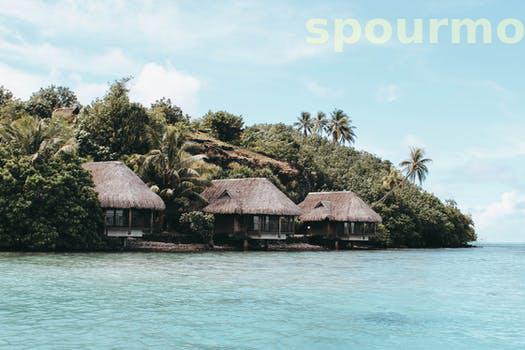
Label: Watermark